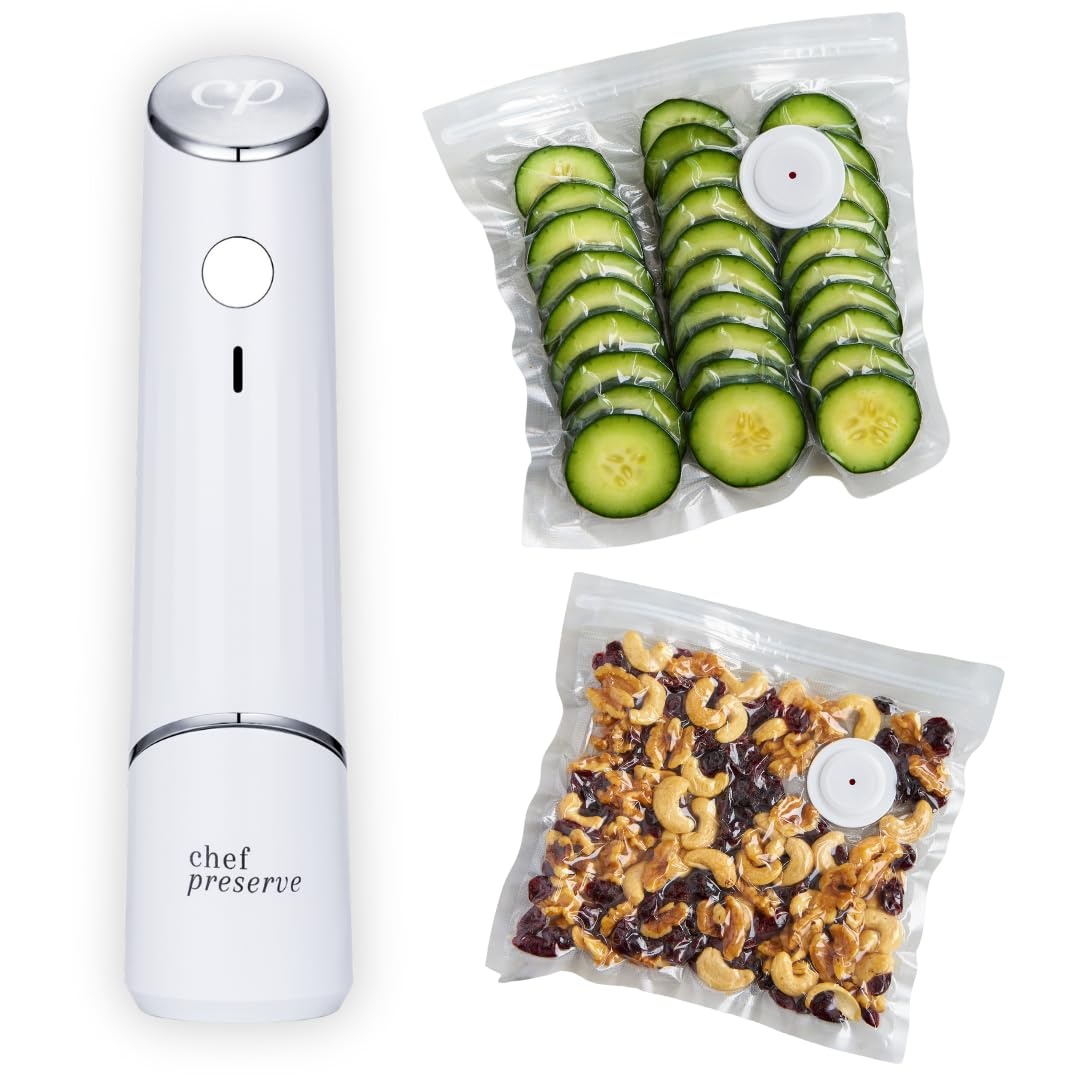
Chef Preserve Vacuum Sealer (Vacuum Sealer + 10 Bags)
Brand: Chef Preserve Color: White Features: 💰 REDUCE WASTE AND SAVE MONEY: Chef Preserve keeps FOOD FRESH 5 TIMES LONGER than non-vacuum storage methods. Never worry about spoilage ever again. ✅ POWERFUL, QUICK & EASY TO USE: Simply press the button to start. The device vacuum seals a bag in 5 seconds and automatically shuts off when done. ♻️ REUSABLE & RESEALABLE BAGS: Chef Preserve comes with dishwasher, freezer, refrigerator, and microwave-safe bags that BPA-free. The bags are odor-free & leak-proof, and preserve flavor, nutrition and texture of the food. 🥑 SUITABLE FOR ALL TYPES OF FOOD: Meat, fish, vegetables, fruits, dry goods, pizza, cooked food & leftovers… Vacuum seal anything with Chef Preserve. 🔋 RECHARGEABLE, PORTABLE & WIRELESS: One battery charge is enough to vacuum seal 1000 bags. ❌ NO MORE HEAVY AND BULKY VACUUM SEALERS: Old-fashioned vacuum sealers take a lot of space in your kitchen, not to mention the huge single-use plastic rolls and waste. Chef Preserve is the size of a pepper grinder, and super easy to use. ⭐️ WE STAND BEHIND OUR QUALITY: We want to ensure that you are 100% satisfied with Chef Preserve. That’s why we offer a 60-Day Money-Back Guarantee and a 3-Year Warranty. Package Dimensions: 10.8 x 3.9 x 3.8 inches Binding: Kitchen
Brand: Chef Preserve
Category: Home & Garden > Kitchen & Dining > Kitchen Appliances > Vacuum Sealers